Giraffatitan

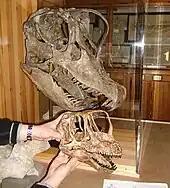
Authentic "Giraffatitan" skull (behind), compared to that of the small "Europasaurus"

When describing "Brachiosaurus brancai" and "B. fraasi" in 1914, Janensch observed that the unique elongation of the humerus was shared by all three "Brachiosaurus" species as well as the British "Pelorosaurus". He also noted this feature in "Cetiosaurus", where it was not as strongly pronounced as in "Brachiosaurus" and "Pelorosaurus". Janensch concluded that the four genera must have been closely related to each other, and in 1929 assigned them to a subfamily Brachiosaurinae within the family Bothrosauropodidae.